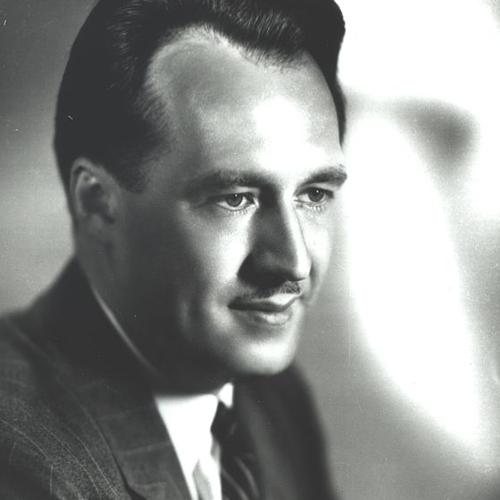
Age: 31